David Uible

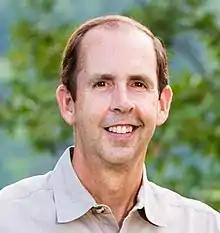

David H. Uible, (born December 14, 1960) is an investor, serial entrepreneur, and former Republican Party Chairman and County Commissioner.